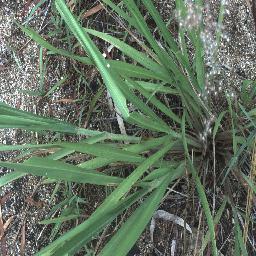
Label: negative